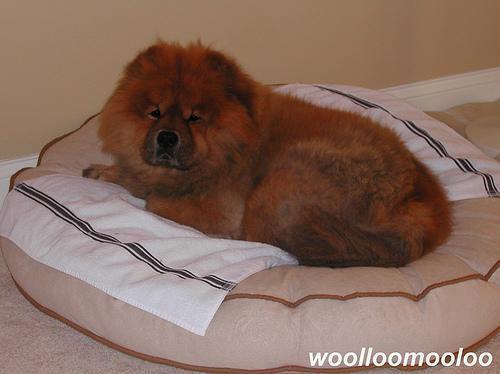
chow